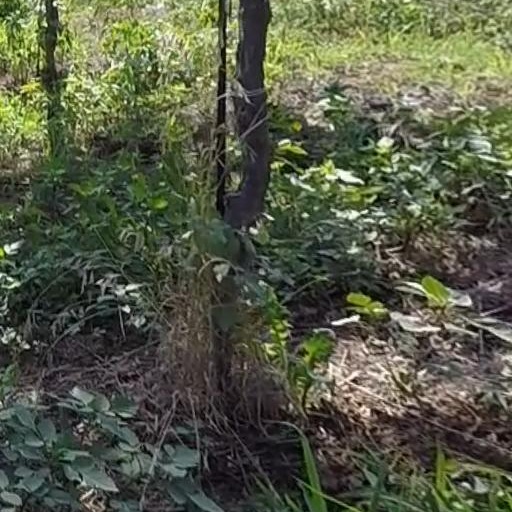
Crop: grape